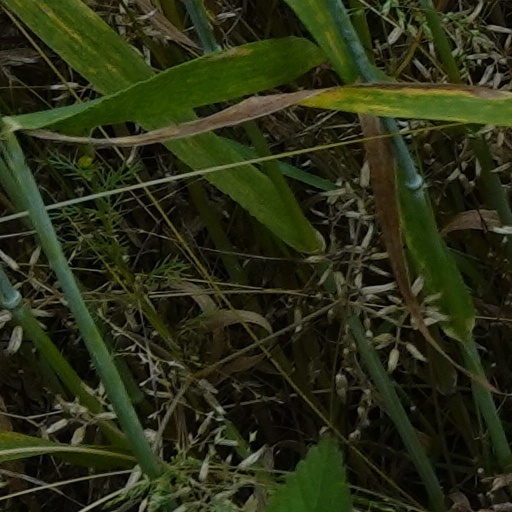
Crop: wheat